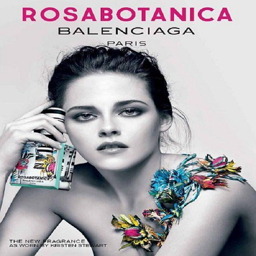
i 'm proud of person and everything she stands for !